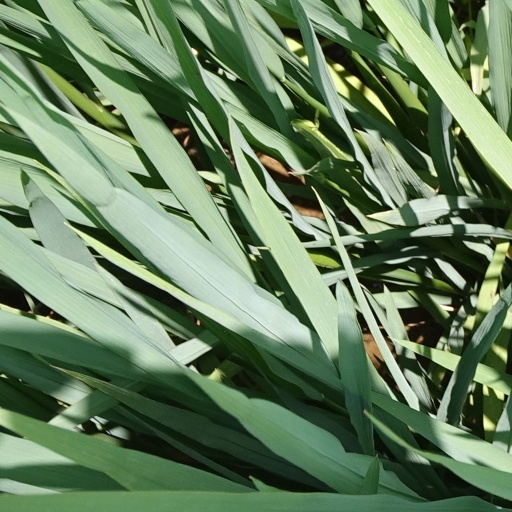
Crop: rice